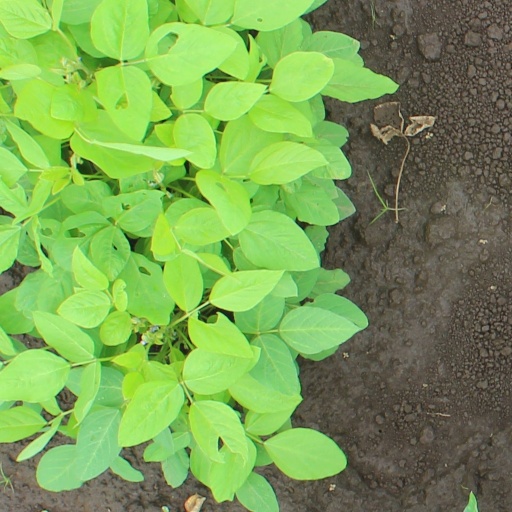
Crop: soybean